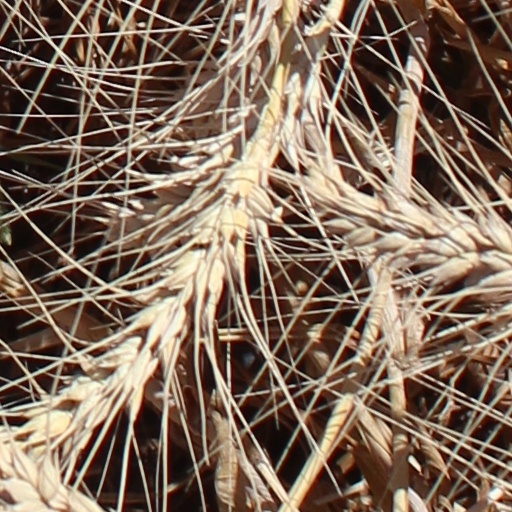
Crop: wheat